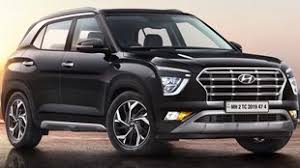
Label: noambulance